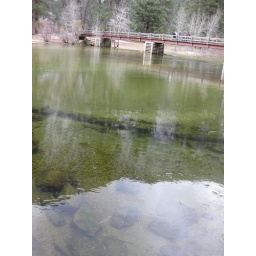
The water was so clear -- it reminded me of the springs in Florida. I saw a wild trout!